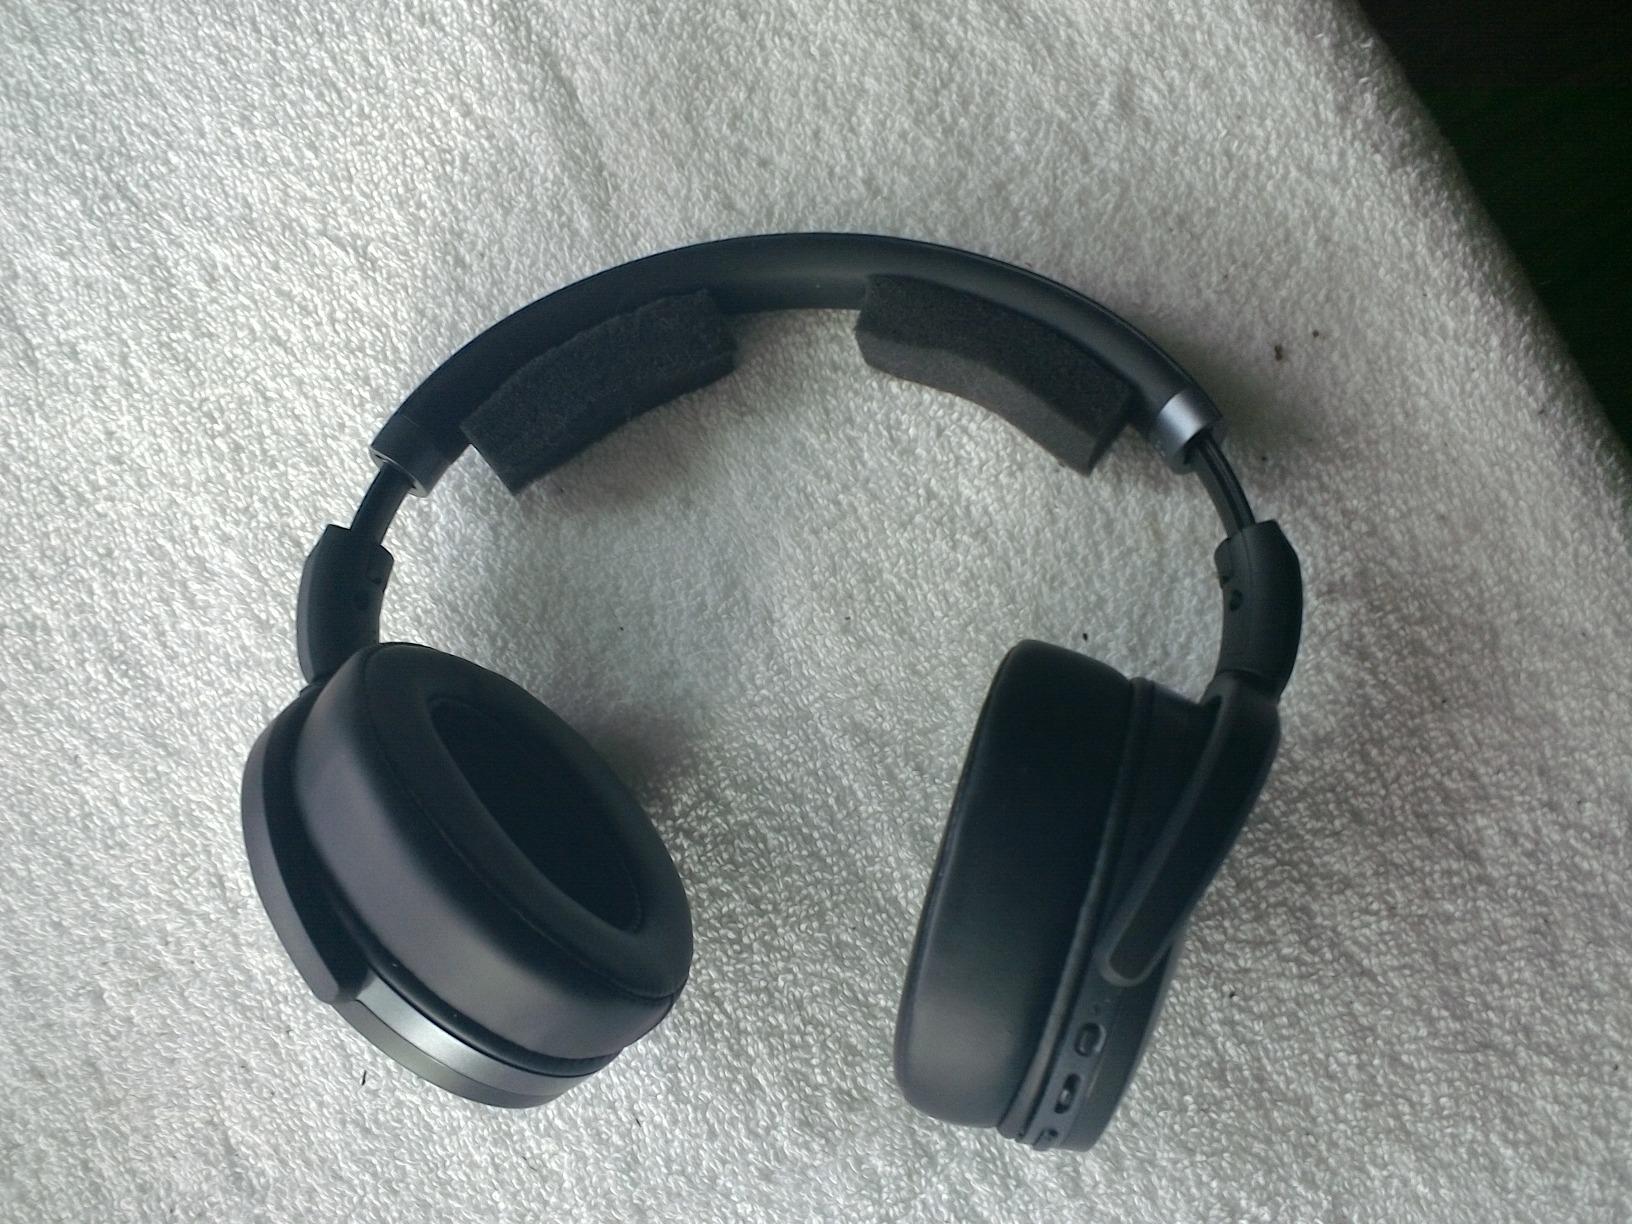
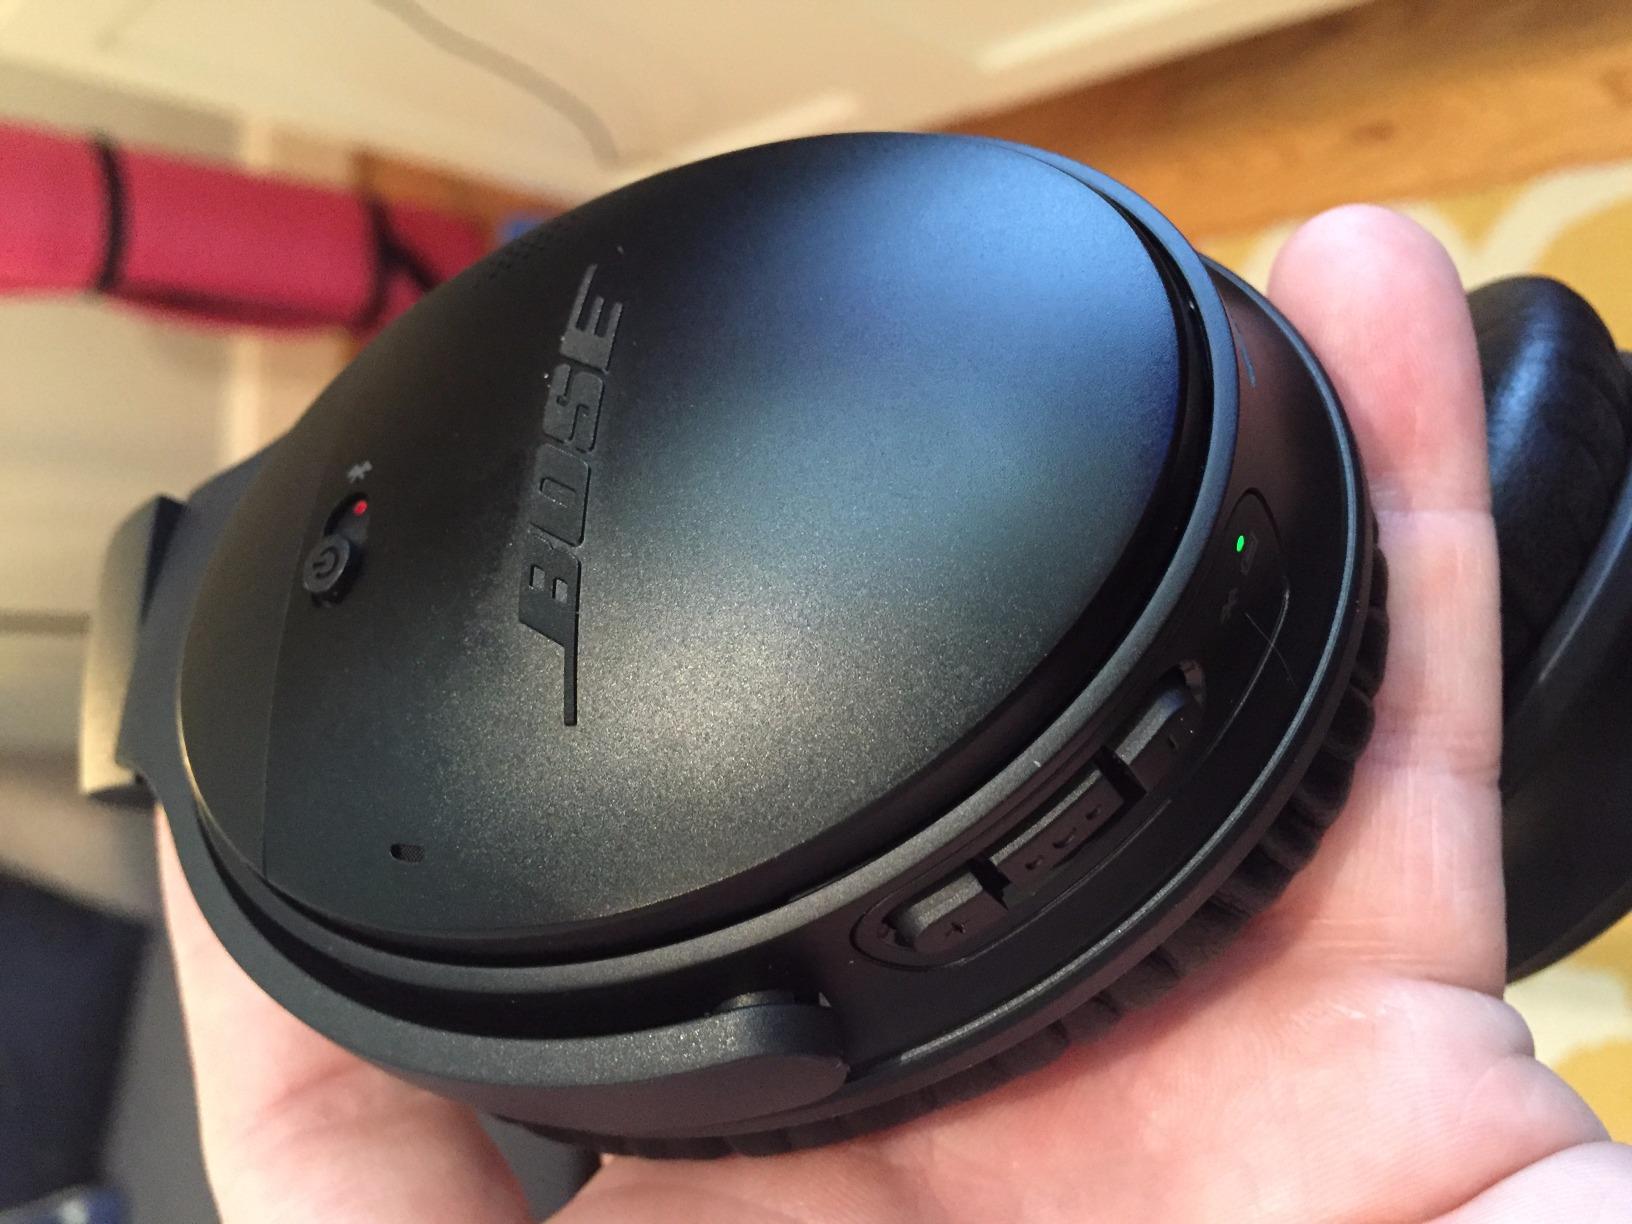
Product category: headphones
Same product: no